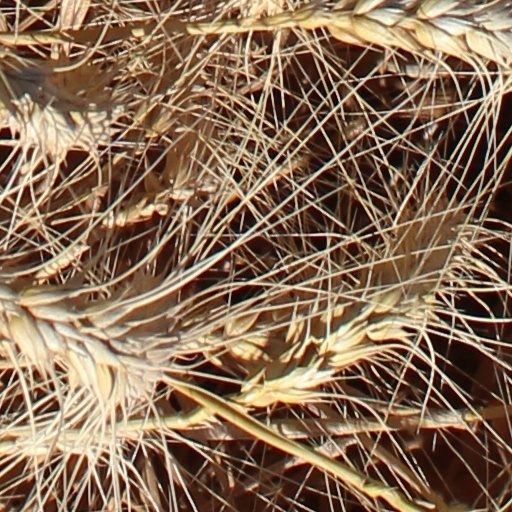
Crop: wheat